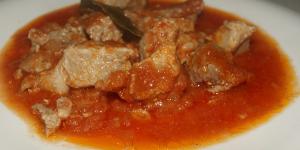
carne con tomate y cebolla